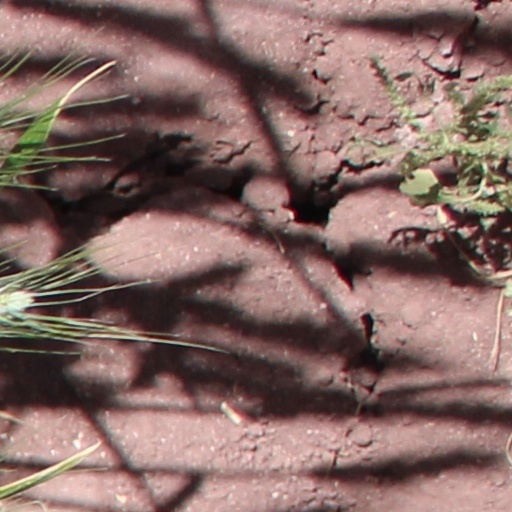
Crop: wheat